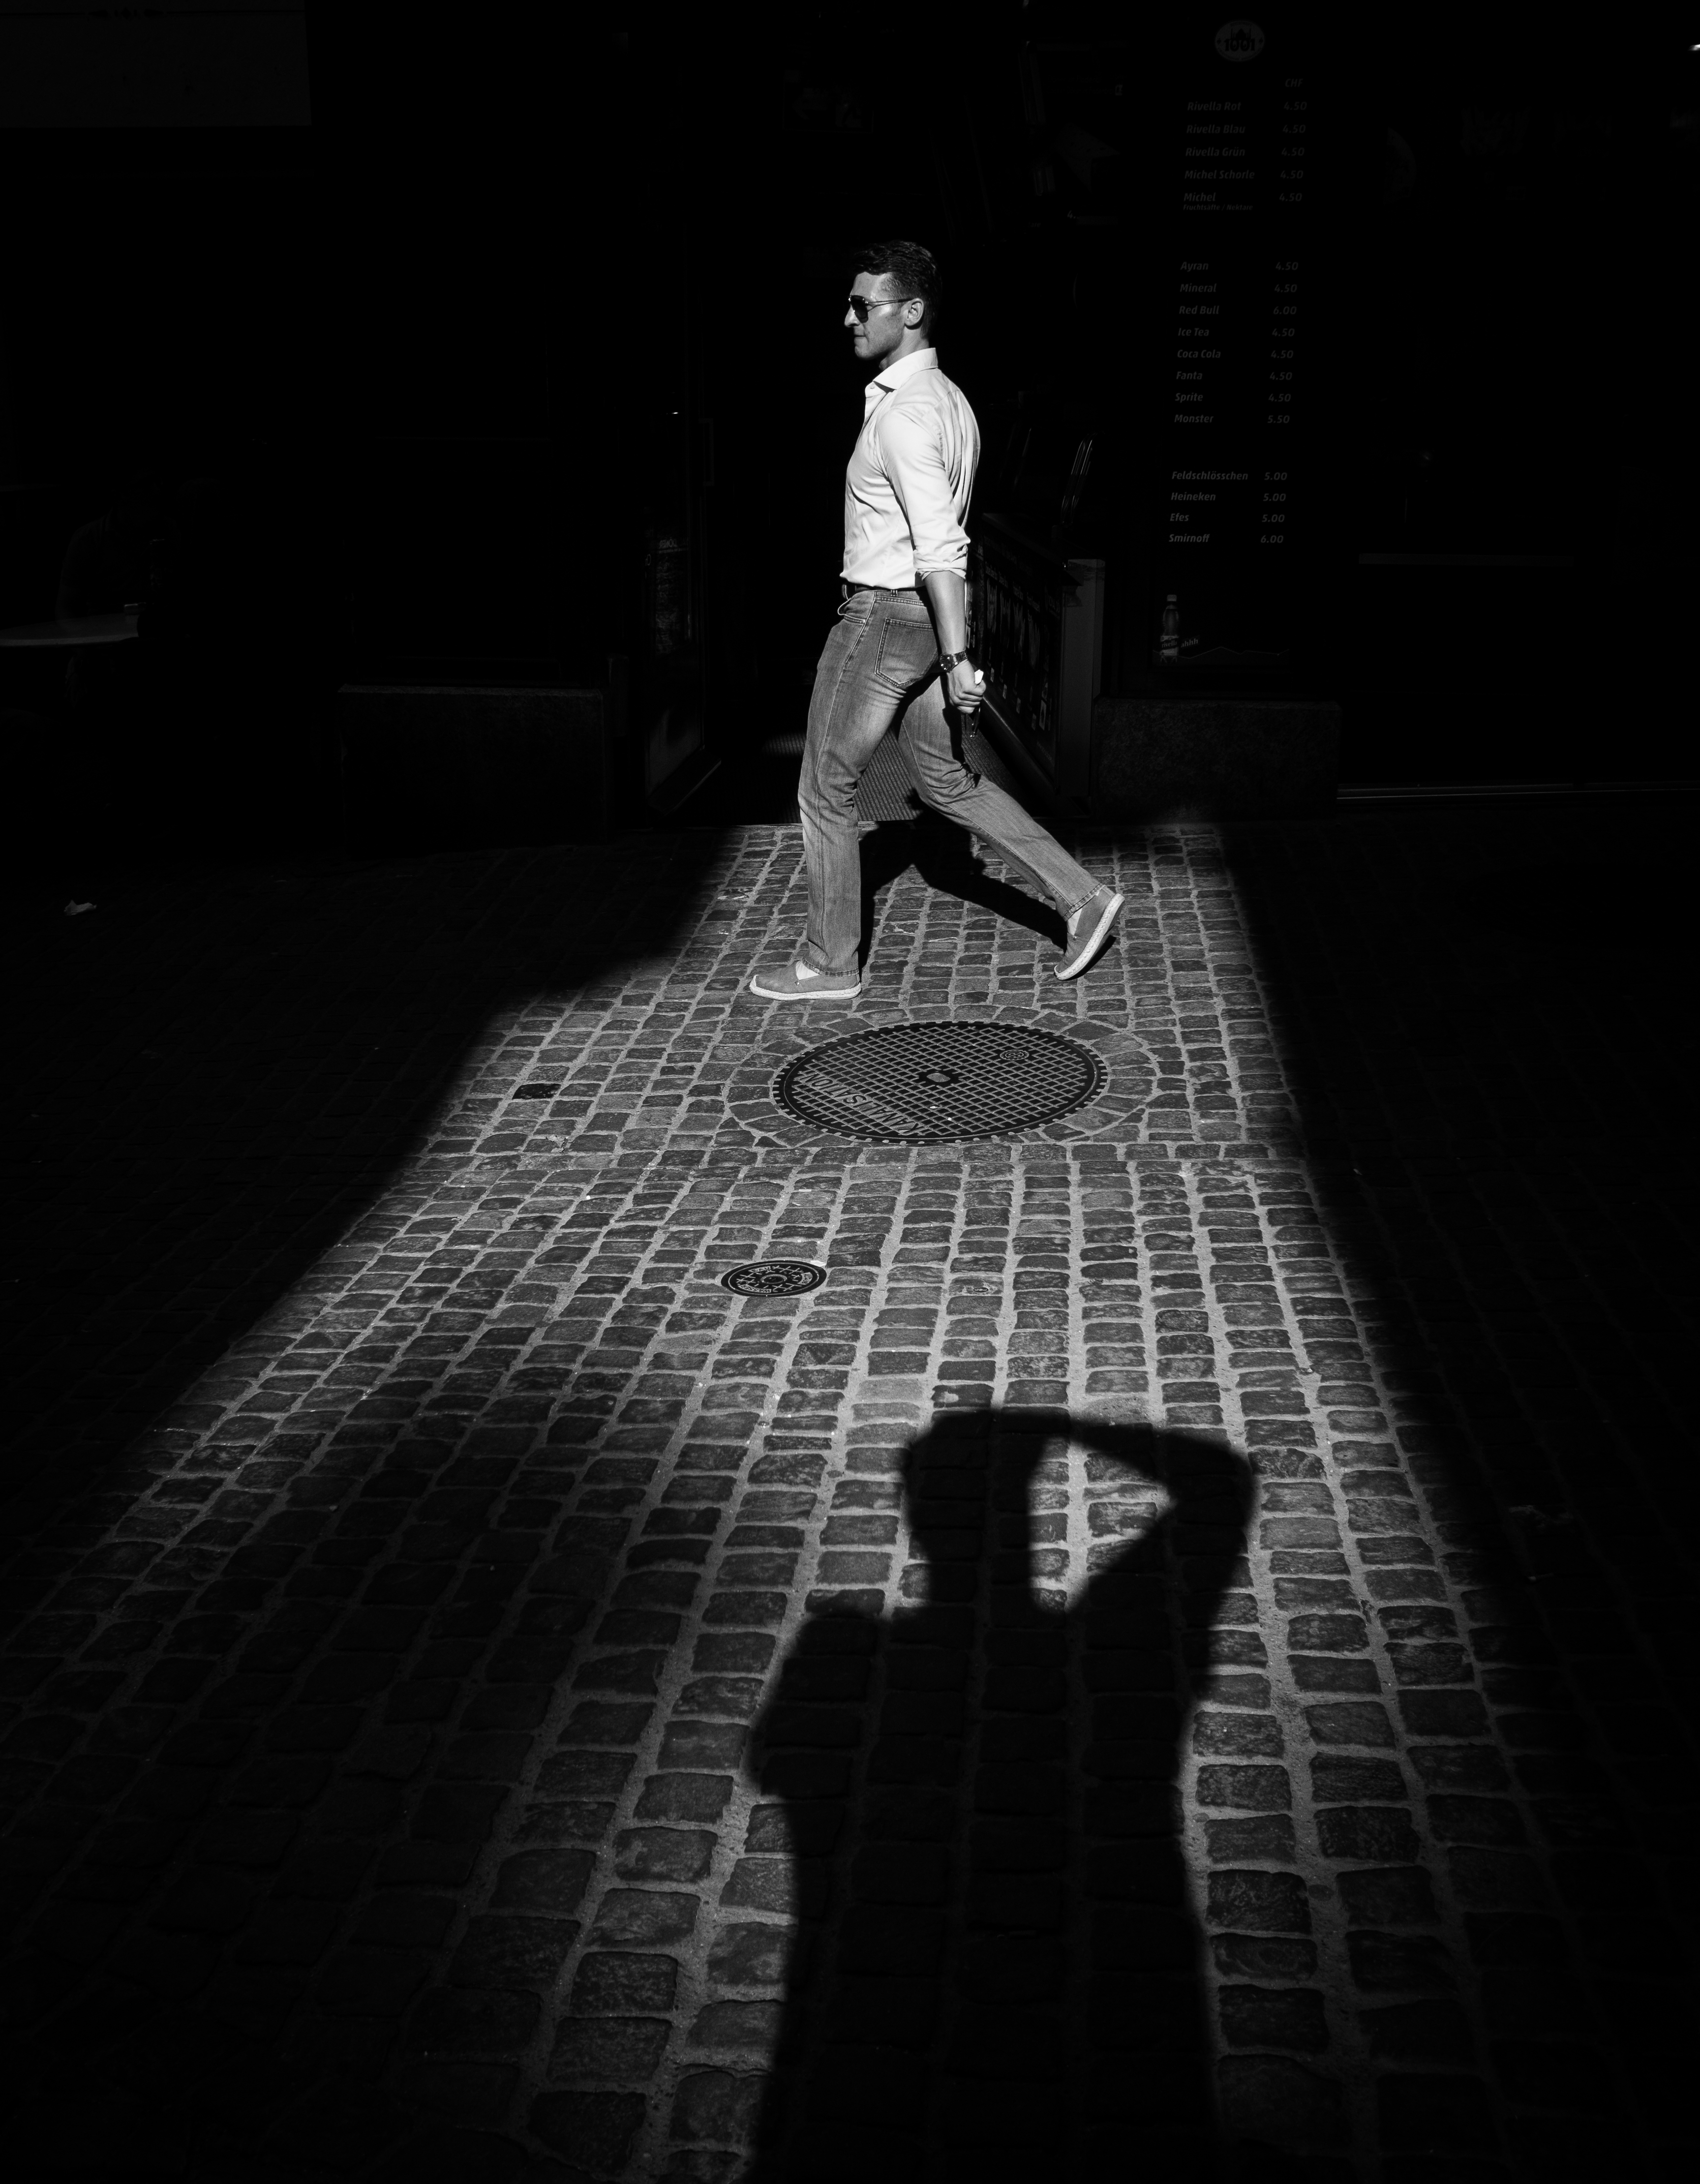
light, black and white, white, night, photography, spring, shadow, darkness, fashion, black, monochrome, performance art, photograph, shape, monochrome photography, film noir